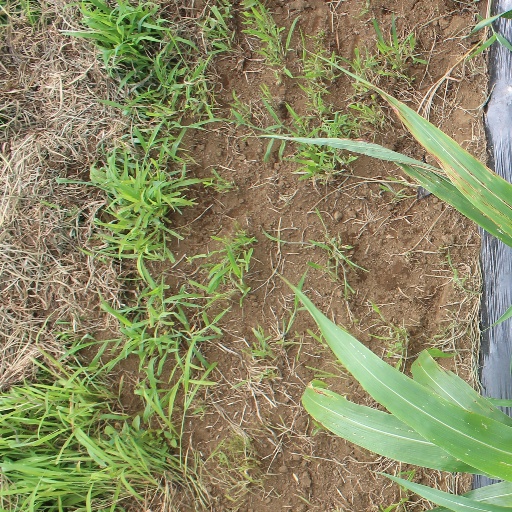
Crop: sorghum